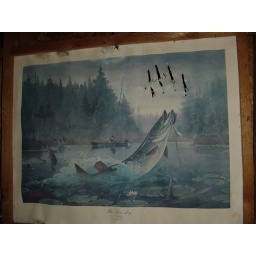
Scratches from a black bear on a picture in the cabin